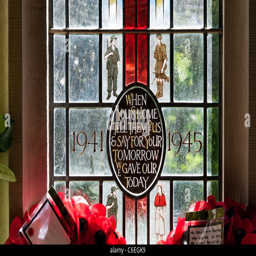
award stained glass window , by person